Freshwater swamp forest

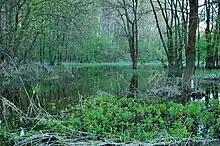
Flooded forest

Freshwater swamp forests, or flooded forests, are forests which are inundated with freshwater, either permanently or seasonally. They normally occur along the lower reaches of rivers and around freshwater lakes. Freshwater swamp forests are found in a range of climate zones, from boreal through temperate and subtropical to tropical.